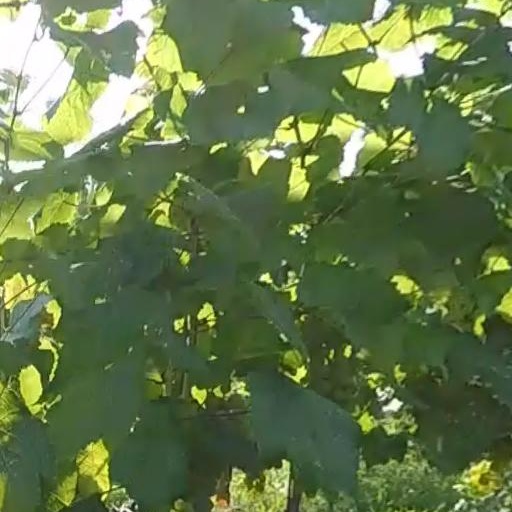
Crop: grape